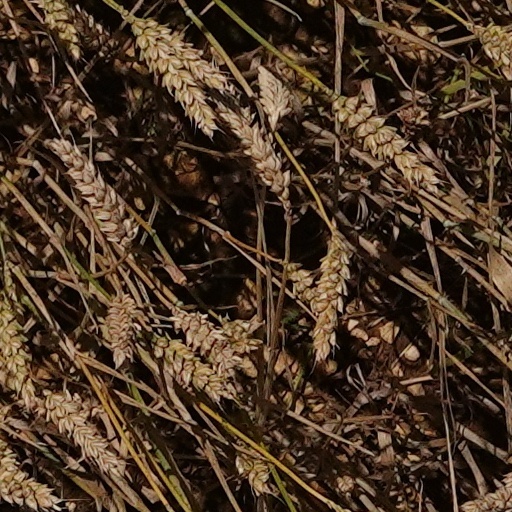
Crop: wheat